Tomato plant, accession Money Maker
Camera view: tilt-top (135 deg); turntable rotation: 330 degrees
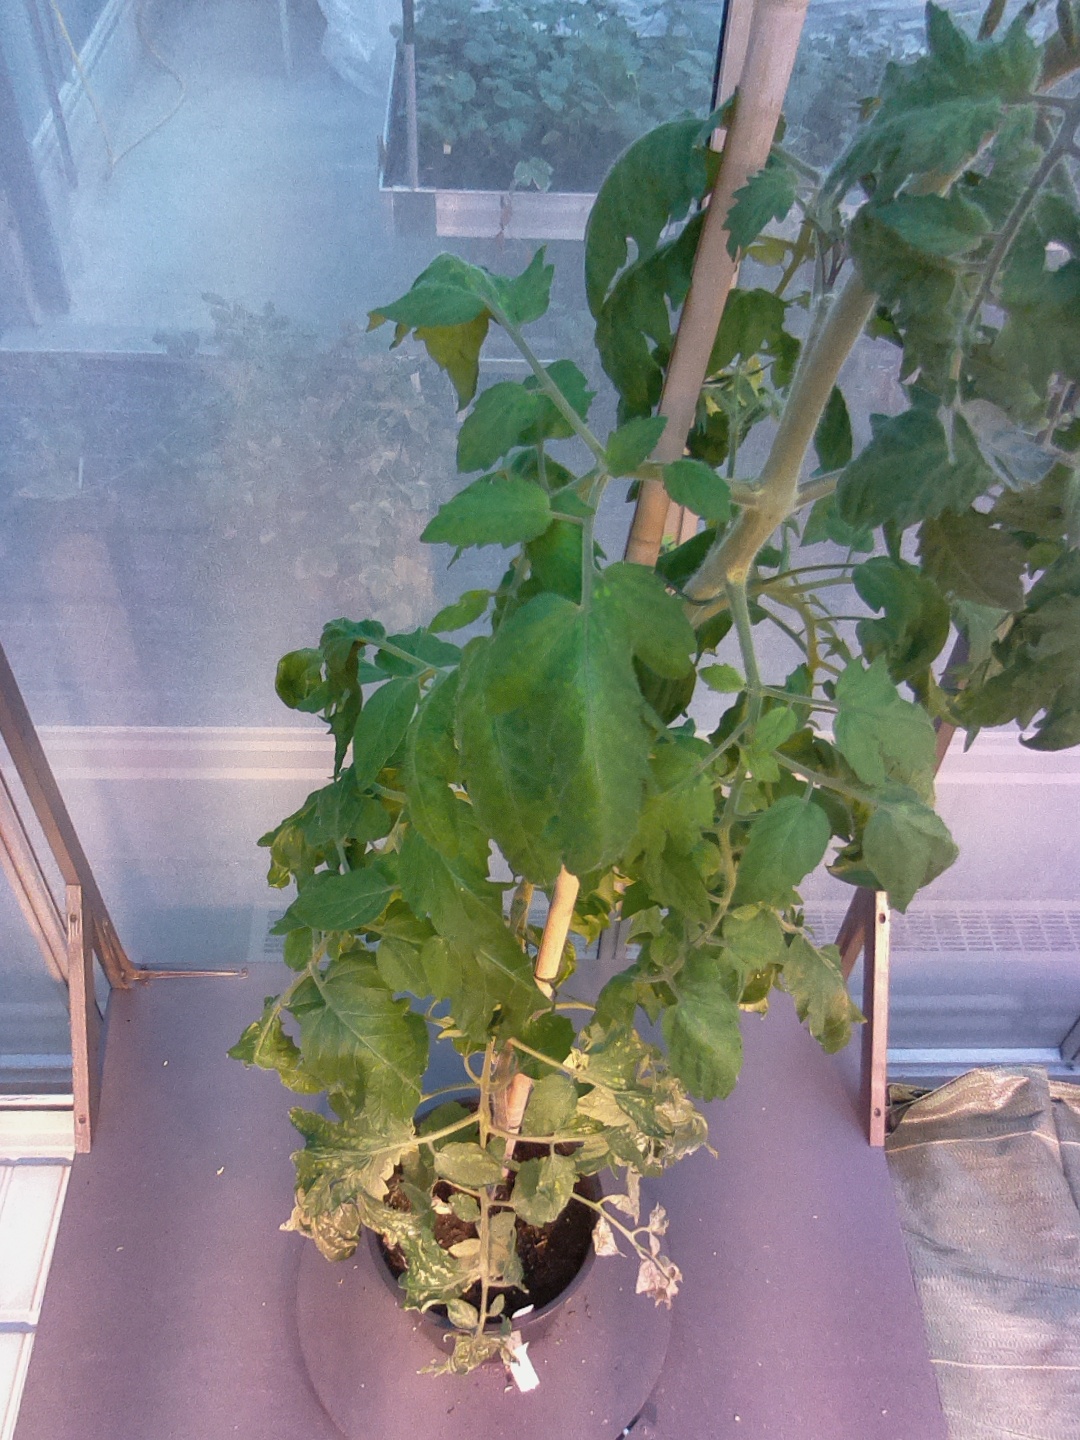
BBCH growth stage 63: 30%-40% of flowers open